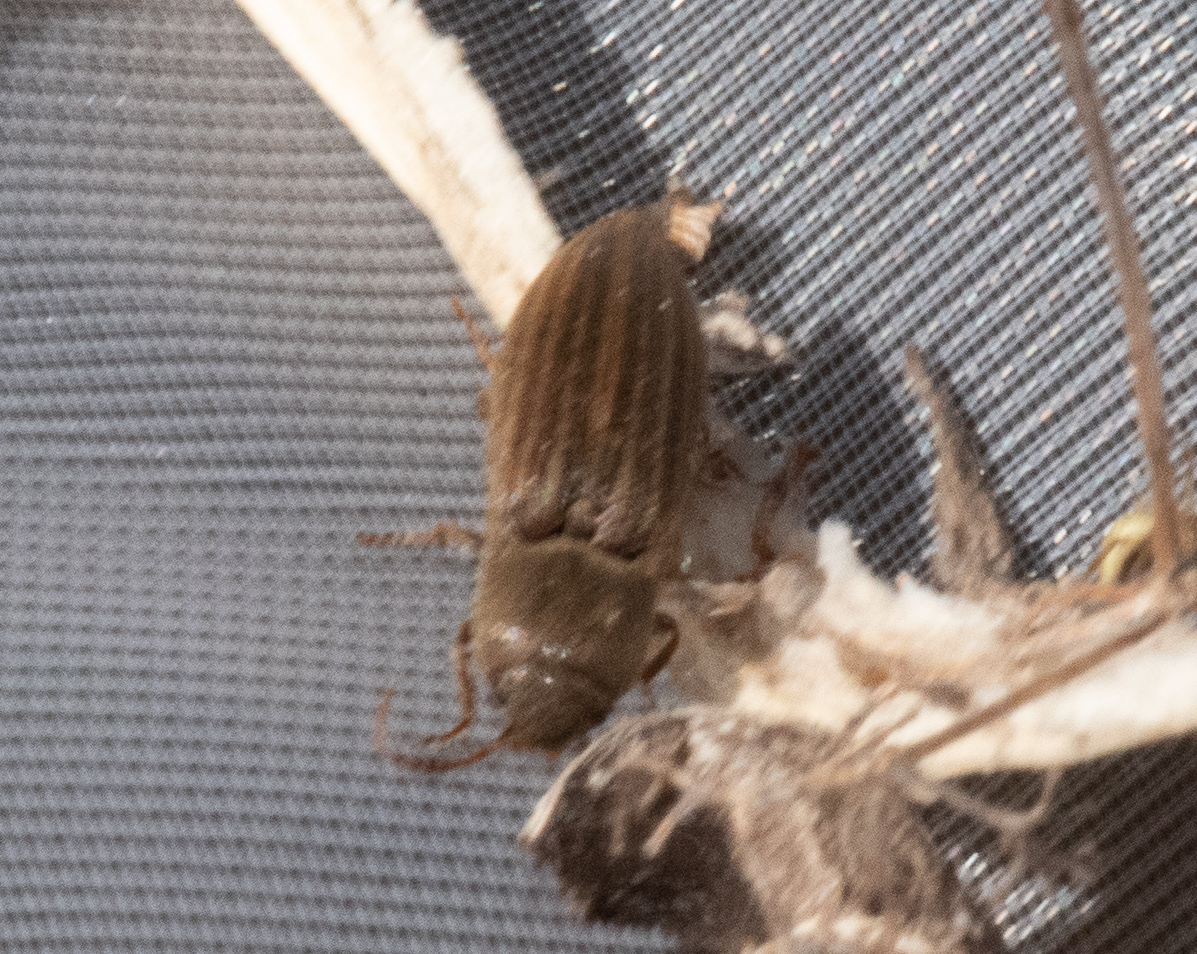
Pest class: clickbeetles_wireworms